Ahmad Baba (crater)

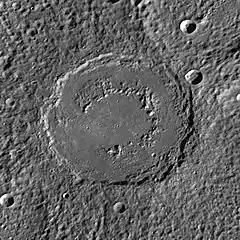
MESSENGER WAC mosaic of Ahmed Baba

Ahmad Baba is a crater on Mercury. It has a diameter of 127 kilometers. Its name was adopted by the International Astronomical Union (IAU) in 1979.